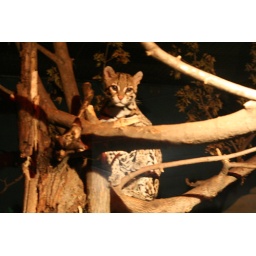
cat in a tree